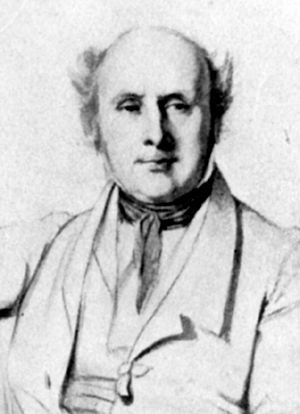
Charles Athanase Walckenaer
Charles Athanase Walckenaer.
Charles Athanase Walckenaer var en fransk baron og lærd.